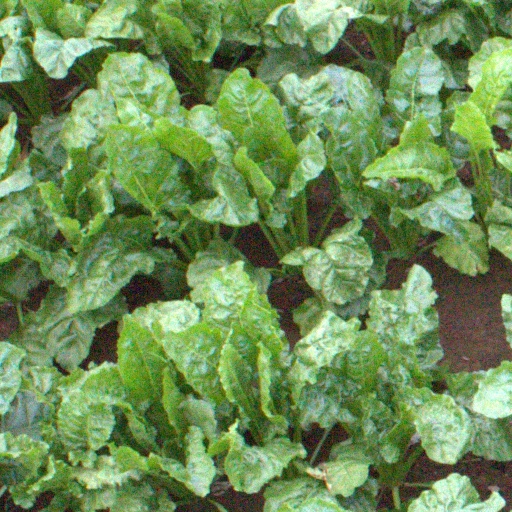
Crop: sugar beet